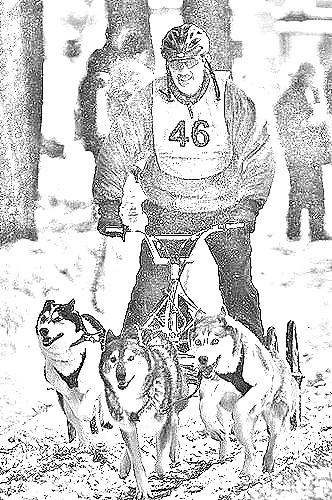
Portrait style: Sketch Portrait